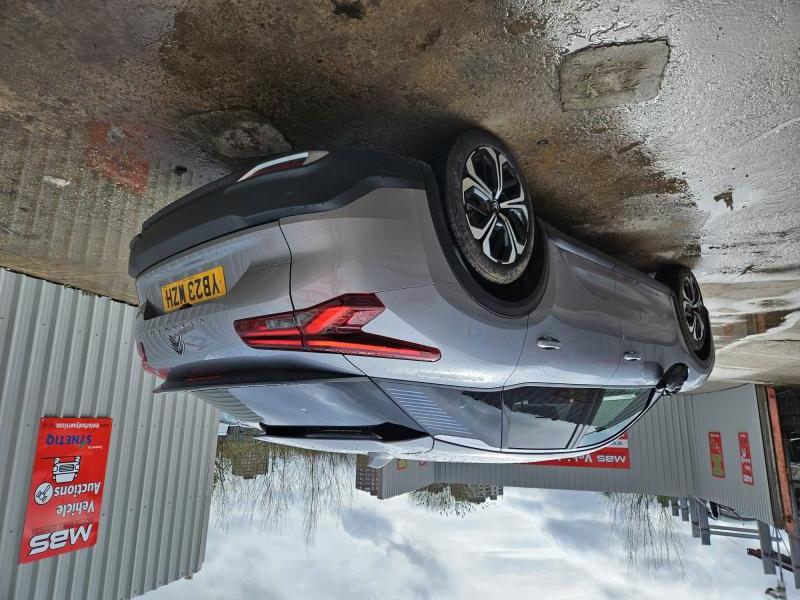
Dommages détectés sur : porte avant gauche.
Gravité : mineur